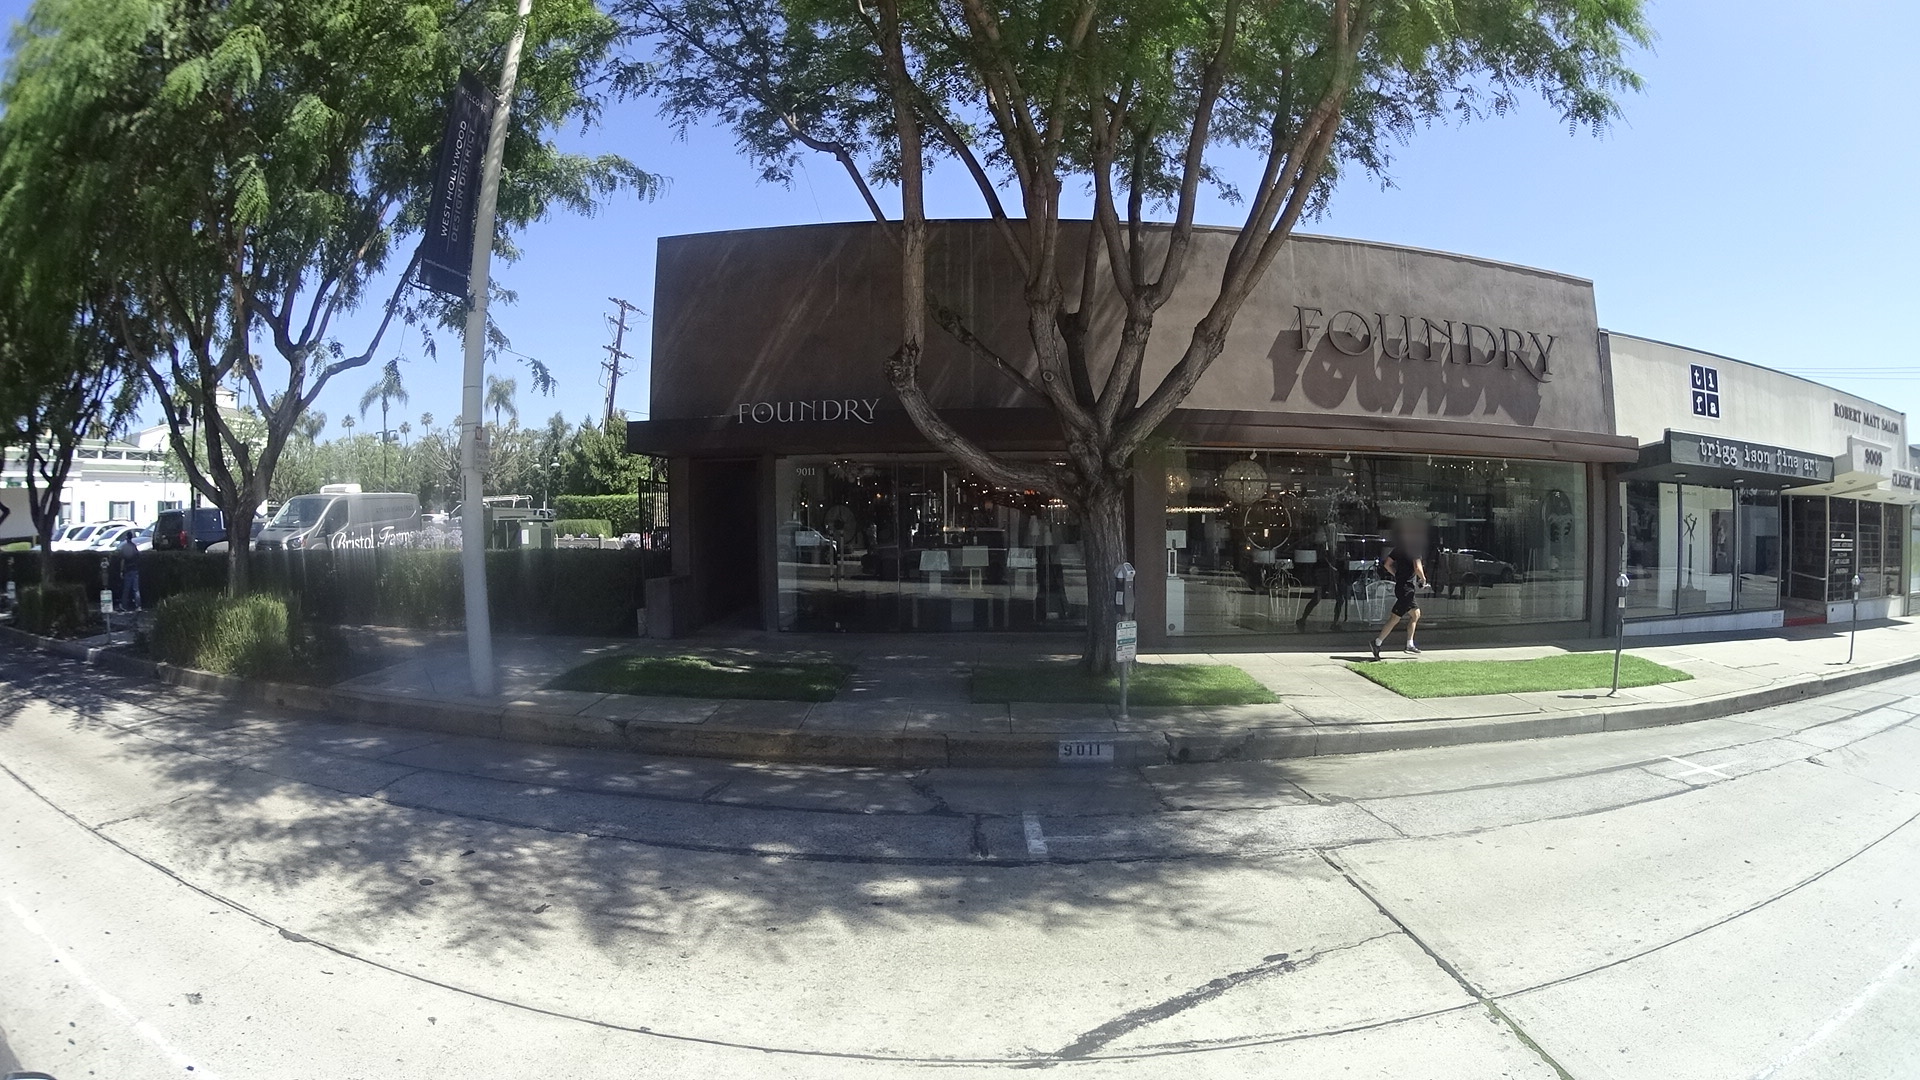
Feature: Storefront
State: California
Country: United States
Date: 2017-06-14T09:40:02+00:00
Coordinates: 34.077, -118.388